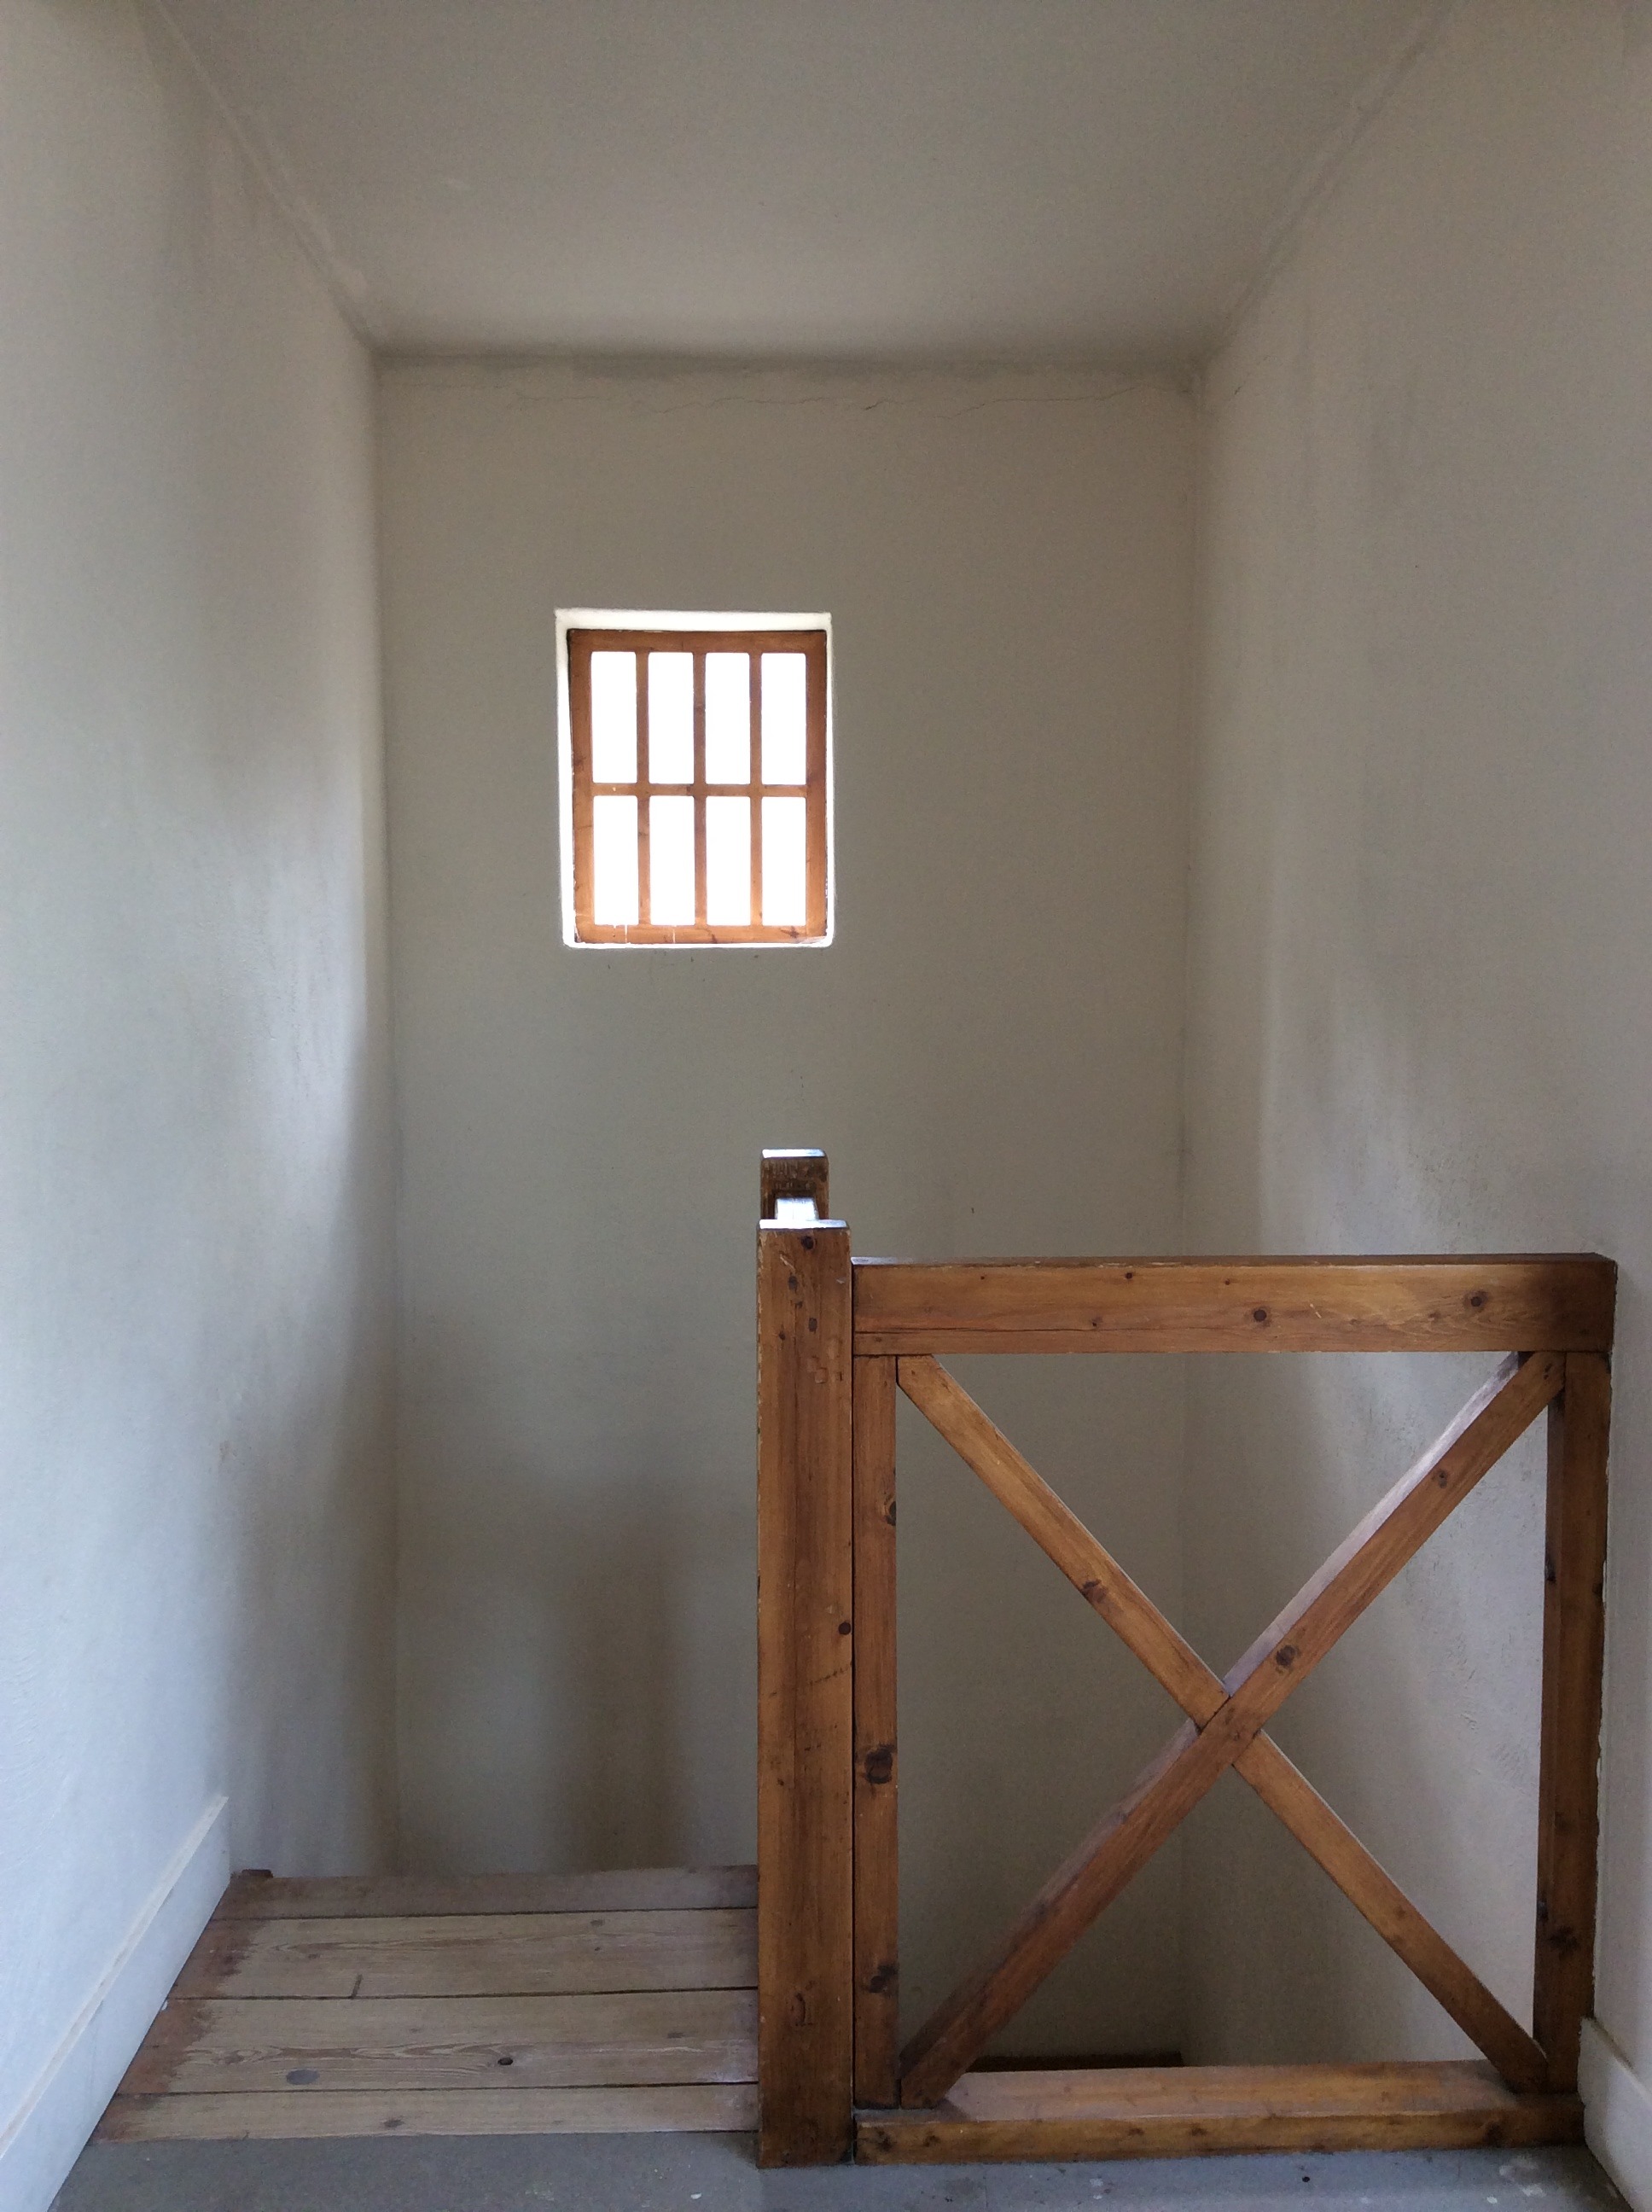
architecture, wood, house, floor, window, building, home, wall, staircase, ceiling, railing, hall, property, furniture, room, lighting, door, interior design, stairs, rise, emergence, karg